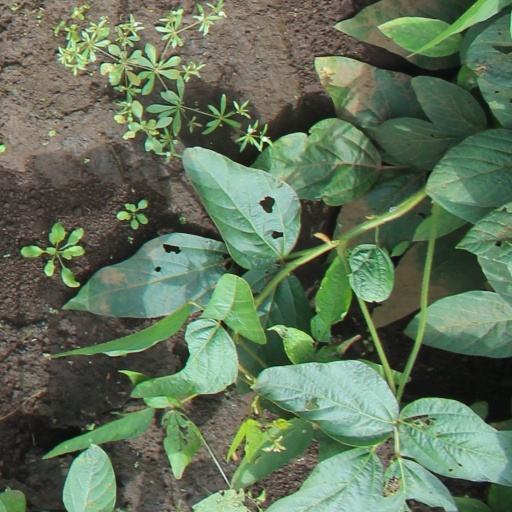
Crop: soybean